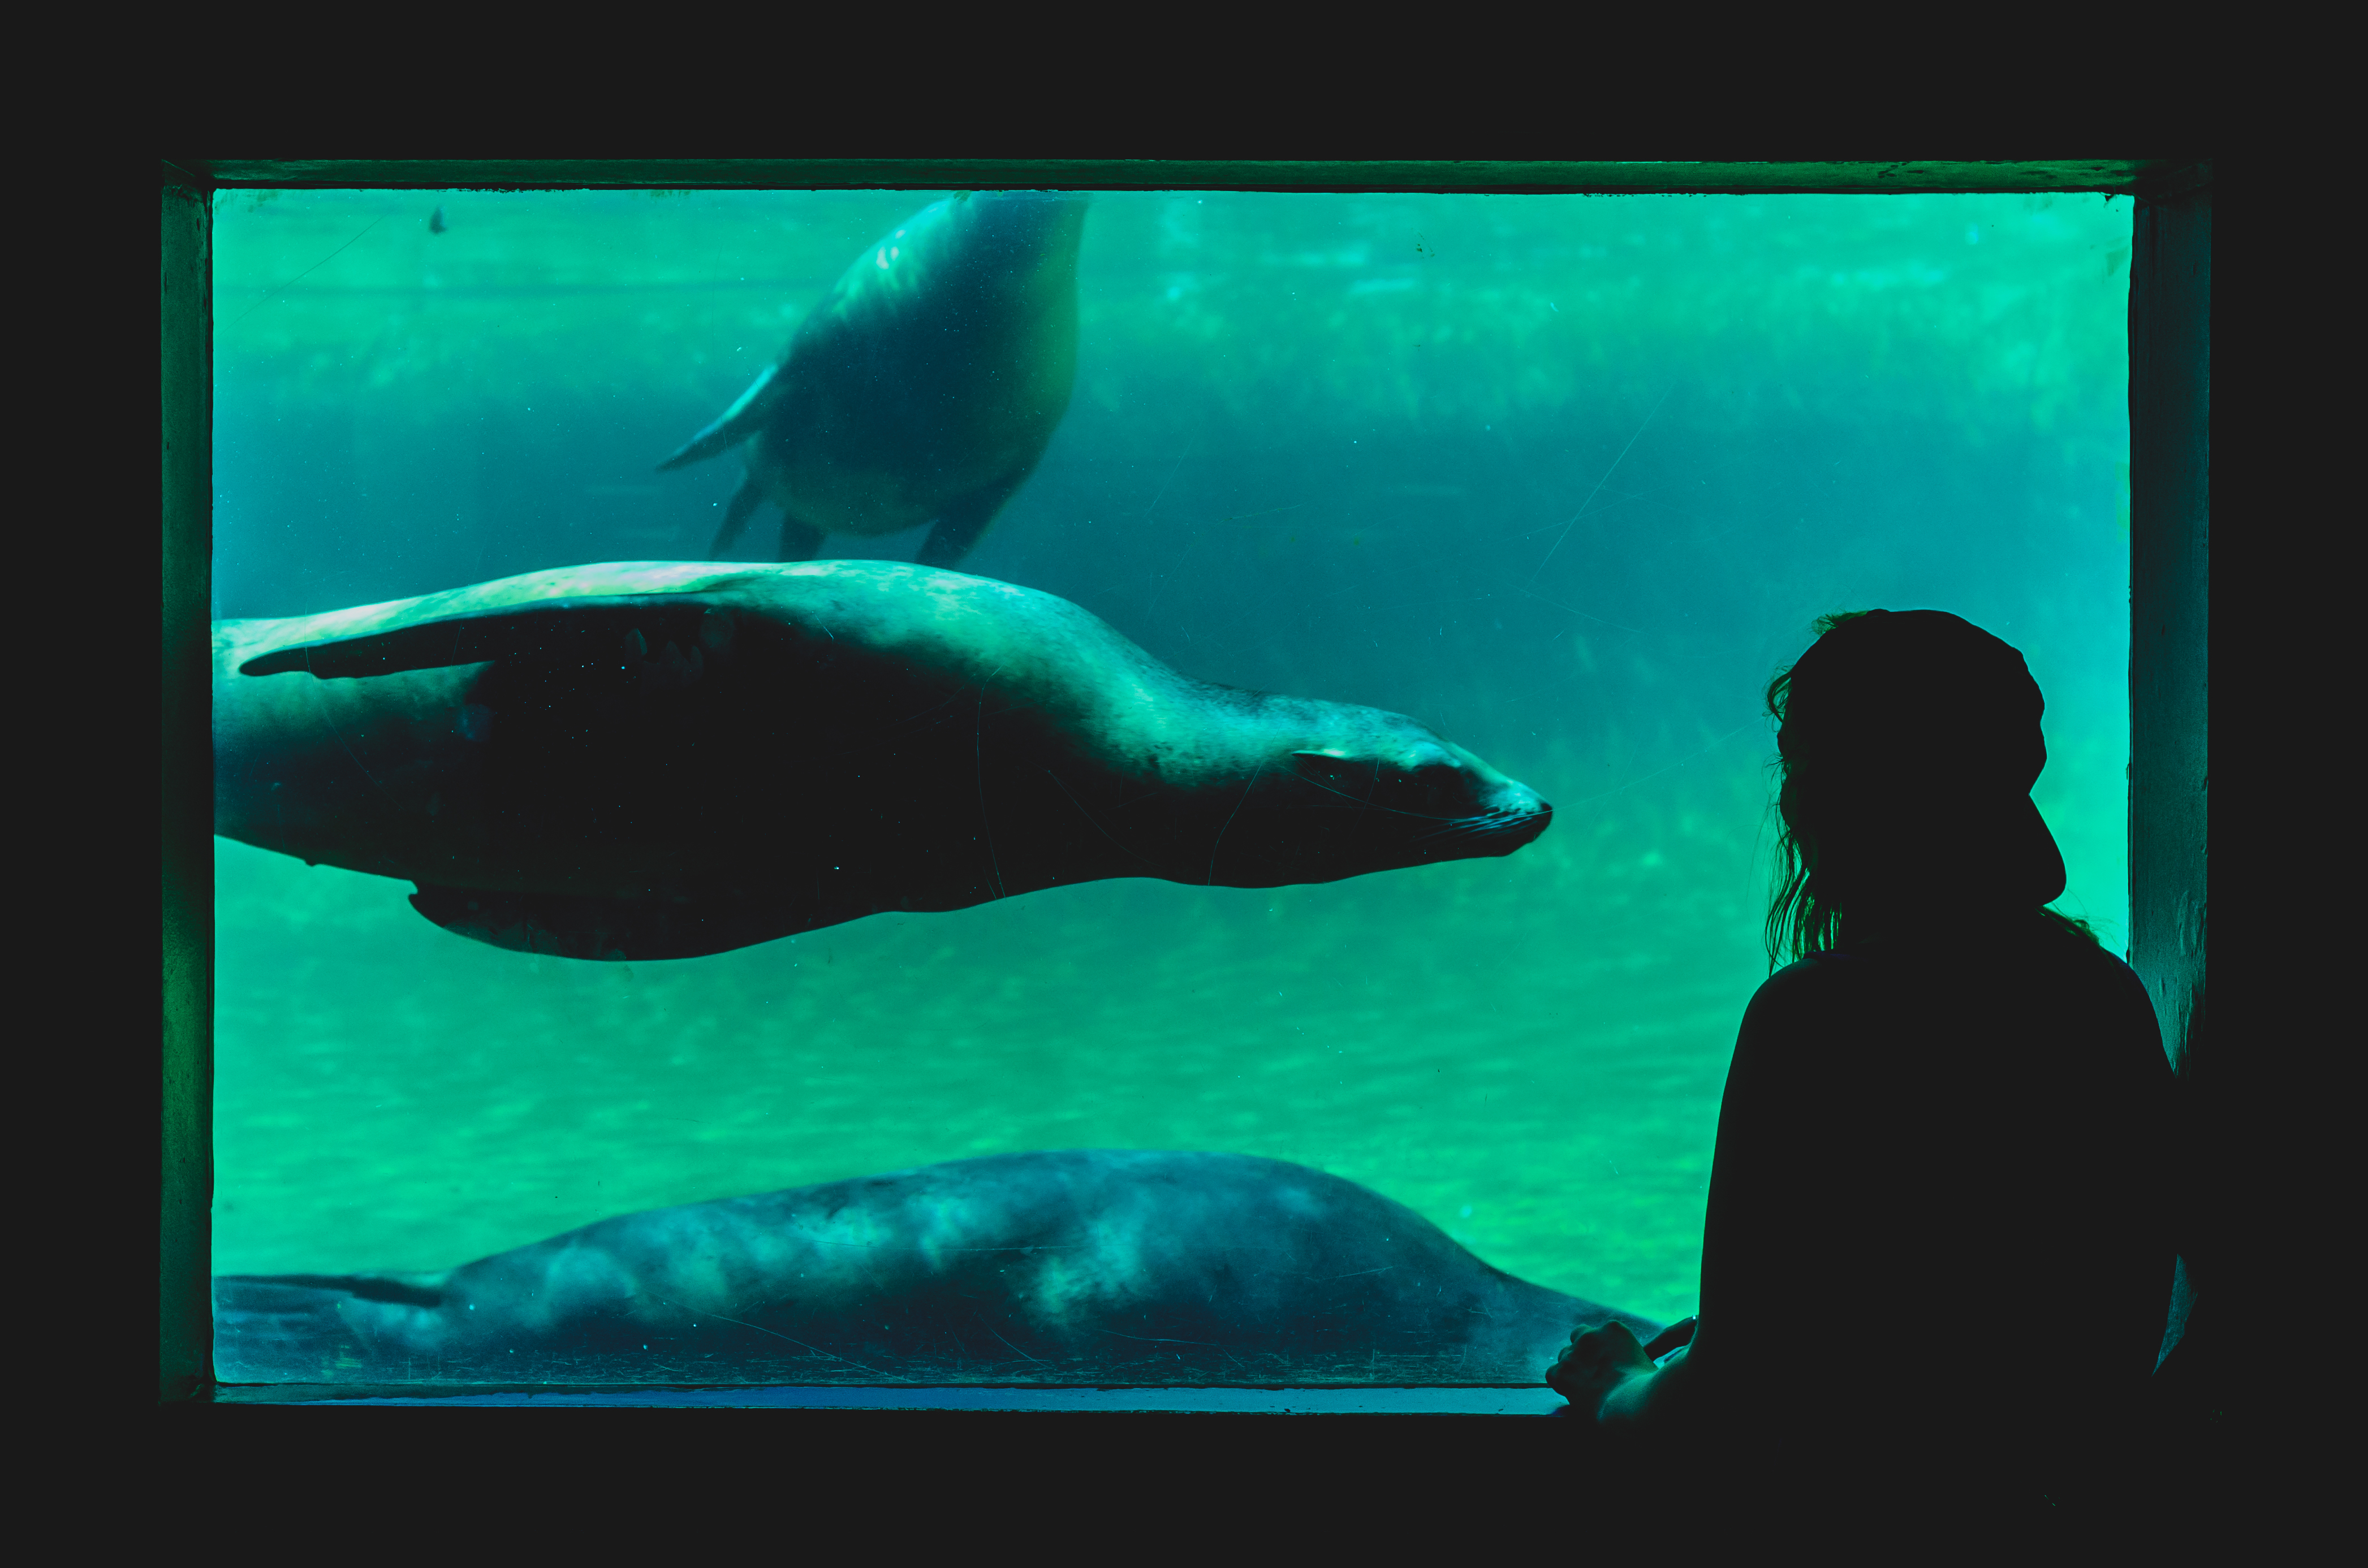
underwater, biology, mammal, illustration, whale, marine mammal, marine biology, whales dolphins and porpoises